Amathina tricarinata

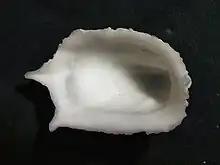
ventral view of the shell of "Amathina tricarinata"

This marine species occurs in the Mediterranean Sea (as a non-indigenous species),; also off Guadeloupe, in the Red Sea and off Madagascar.